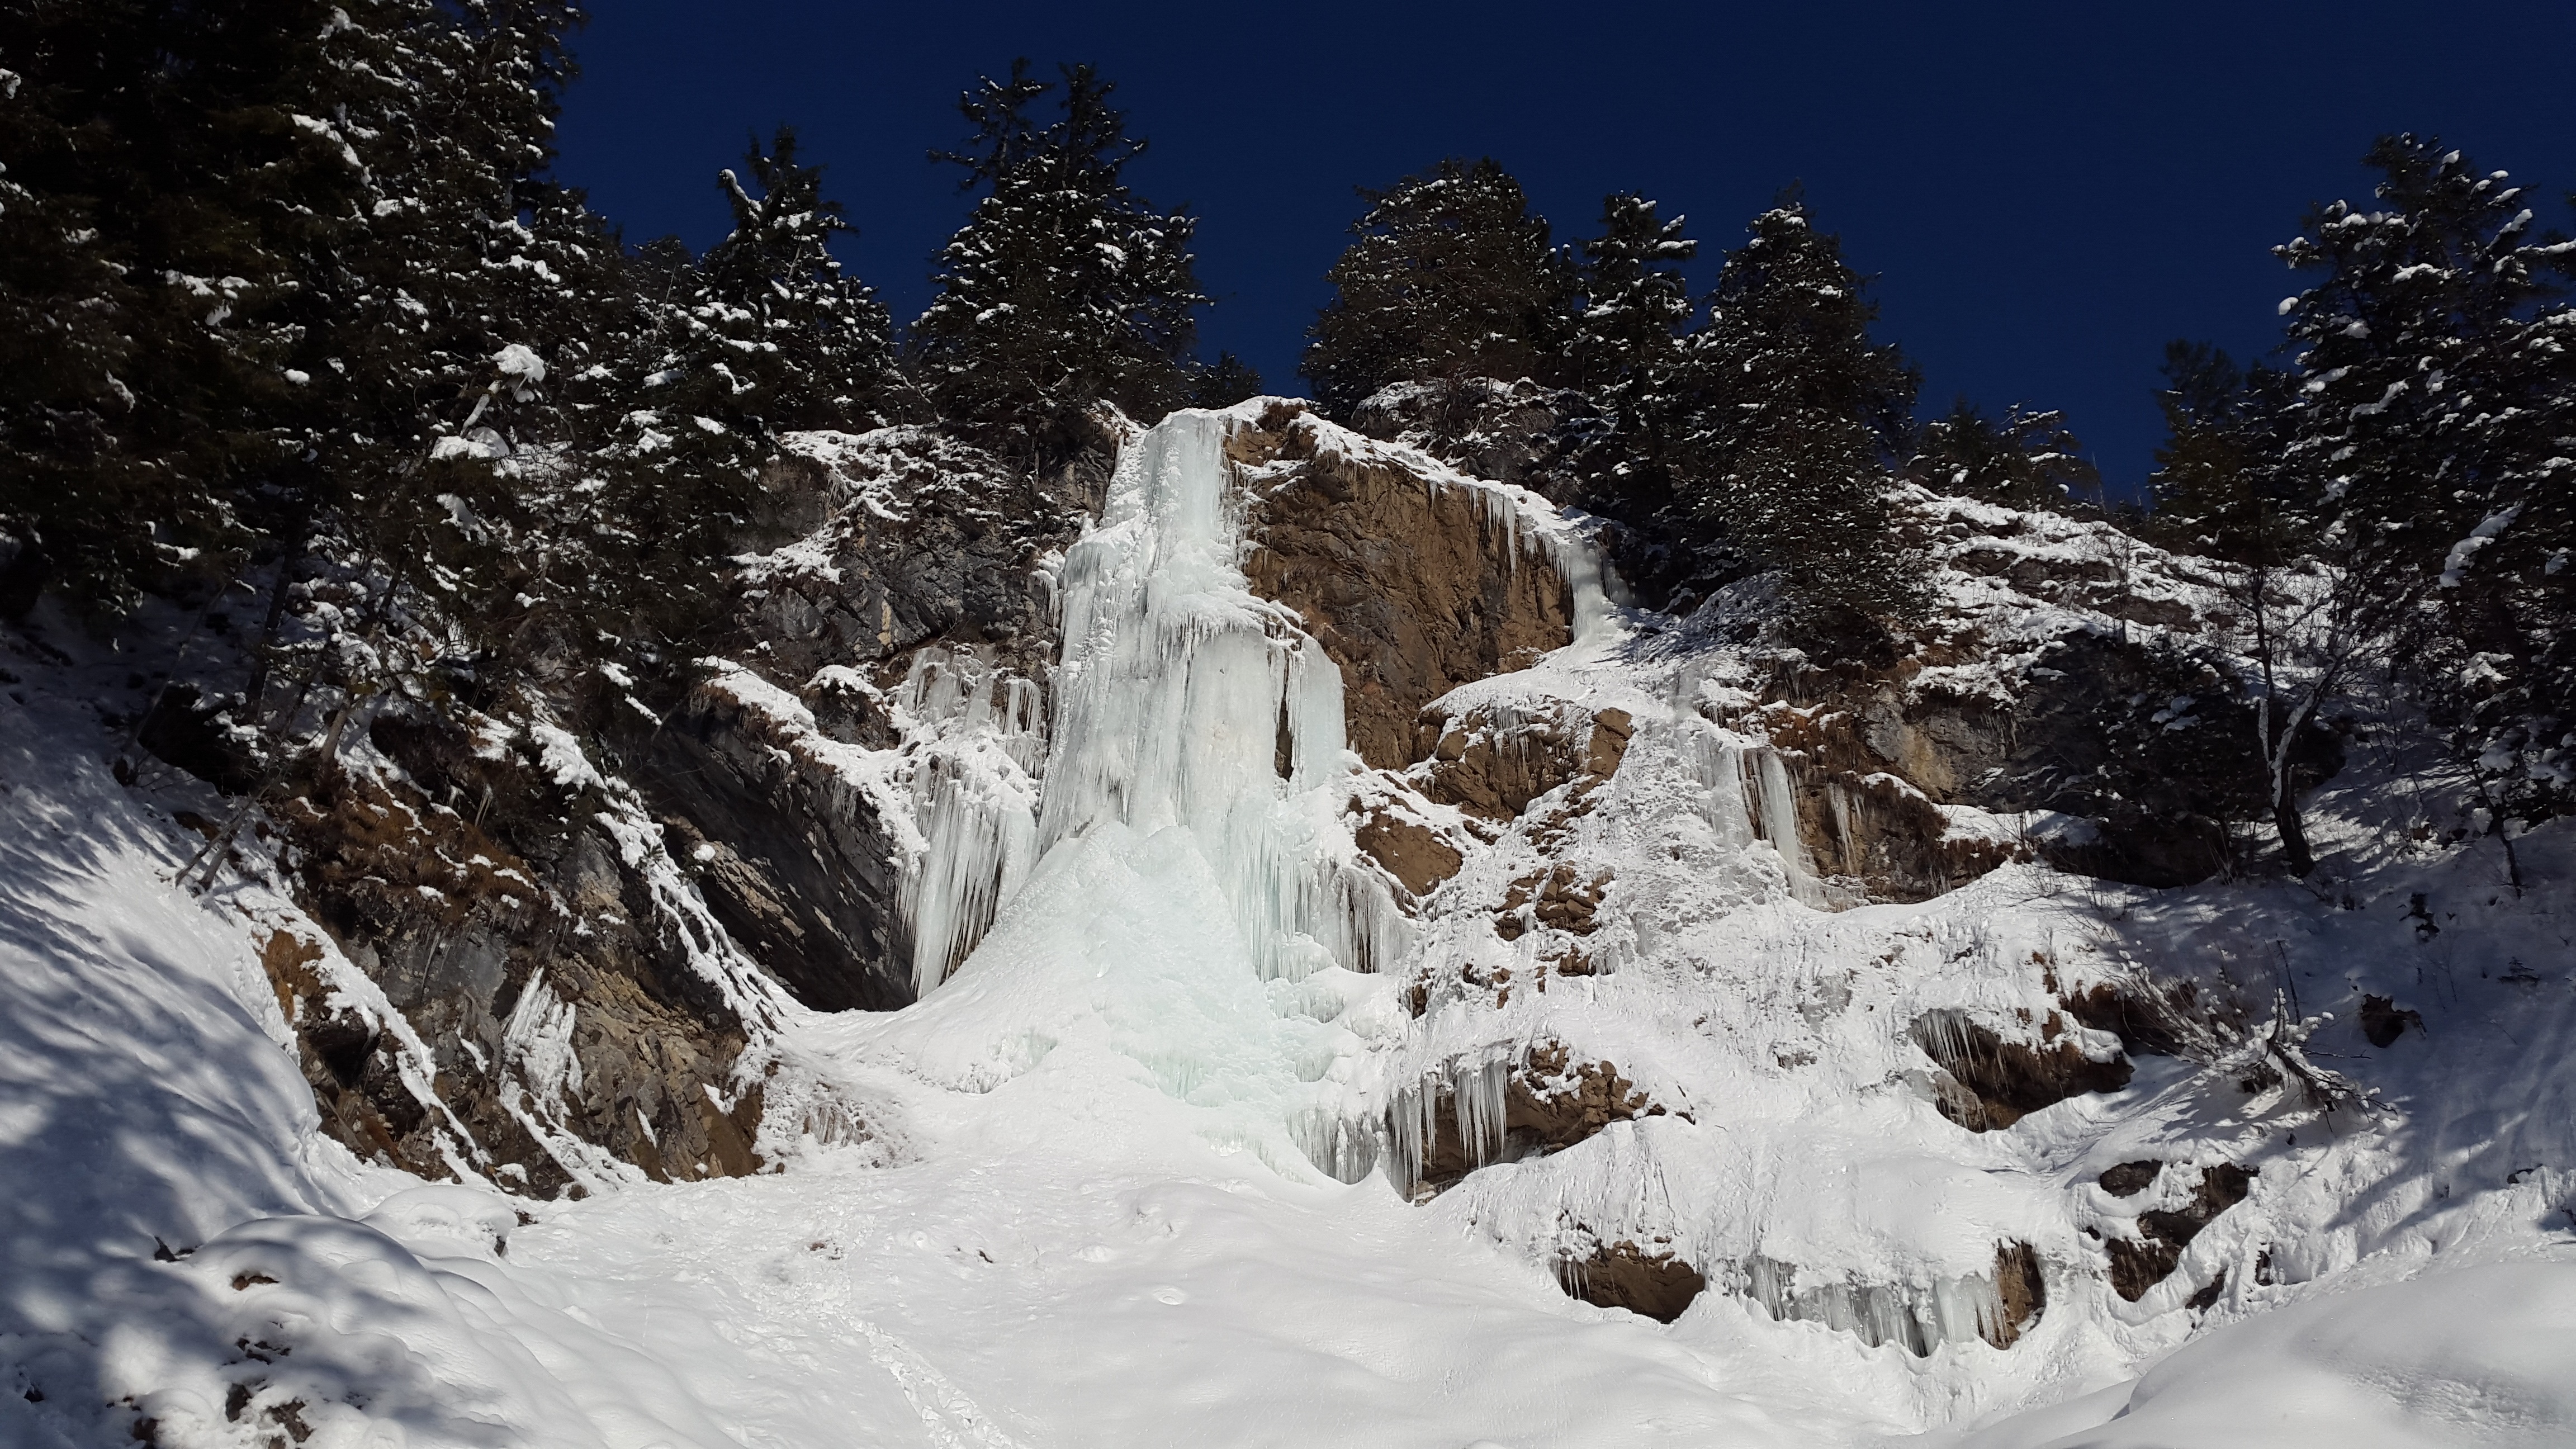
tree, waterfall, mountain, snow, cold, winter, mountain range, ice, weather, alpine, frozen, season, summit, iced, mountains, icicle, freezing, icefall, bergsport, water ice, ice climbing, mountainous landforms, geological phenomenon, allgau, steep ice, zipfel bach, behind stone